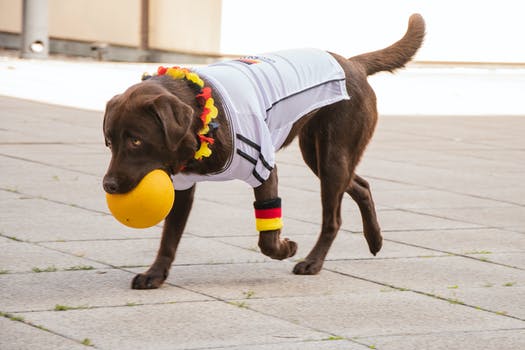
Label: No Watermark